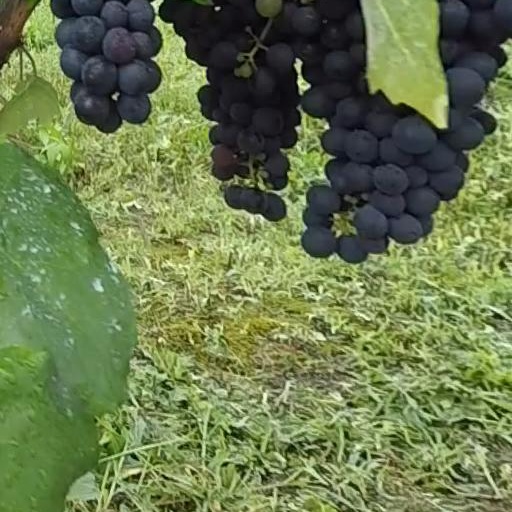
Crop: grape